Samuel-François Lhéritier

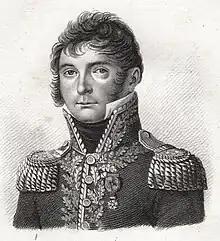
General Baron Samuel-François Lhéritier

Baron Samuel-François Lhéritier de Chézelles (6 August 1772 – 23 August 1829) was a French soldier who rose through the ranks during the French Revolutionary Wars and Napoleonic Wars, eventually gaining promotion to the military rank of Général de Division.